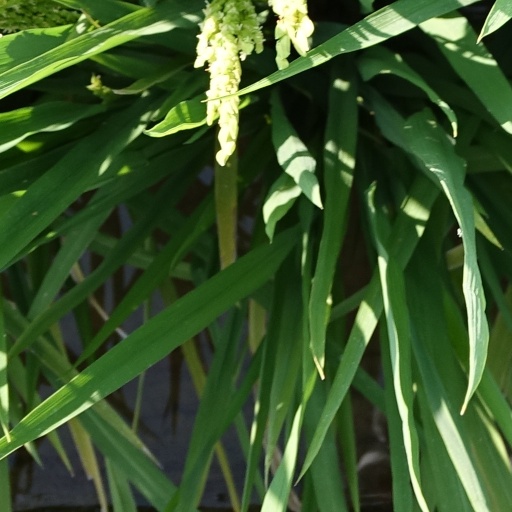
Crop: rice